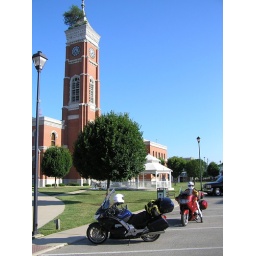
Note the tree in the clock tower. Per the locals the tree gets it's water from the spring in the clock.